Origins of the American Civil War

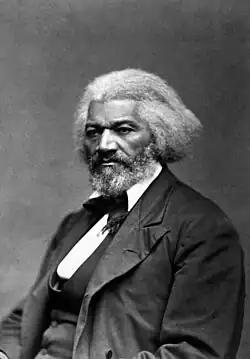
Frederick Douglass, a former slave, was a leading abolitionist

Led by Mark Noll, a body of scholarship has argued that the American debate over slavery became a shooting war in part because the two sides reached diametrically opposite conclusions based on reading the same authoritative source of guidance on moral questions: the King James Version of the Bible.